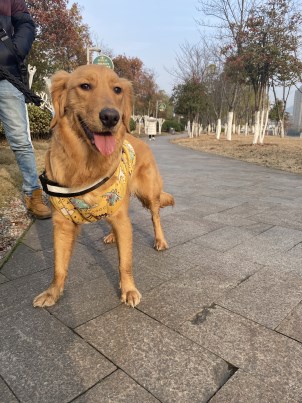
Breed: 5355-n000126-golden_retriever